Homo rudolfensis

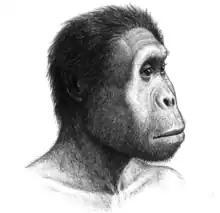
Reconstruction of "H. rudolfensis" by Mauricio Antón

KNM-ER 1470 was much larger than the Olduvai remains, so the terms "H. habilis sensu lato" ("in the broad sense") and "H. habilis sensu stricto" ("in the strict sense") were used to include or exclude the larger morph, respectively. In 1986, English palaeoanthropologist Bernard Wood first suggested these remains represent a different "Homo" species, which coexisted with "H. habilis" and "H. ergaster"/"H. erectus". Coexisting "Homo" species conflicted with the predominant model of human evolution at the time which was that modern humans evolved in a straight line directly from "H. ergaster"/"H. erectus" which evolved directly from "H. habilis". In 1986, the remains were placed into a new species, "rudolfensis", by Russian anthropologist Valery Alekseyev (but he used the genus "Pithecanthropus", which was changed to "Homo" three years later by Groves). In 1999, Kennedy argued that the name was invalid because Alekseyev had not assigned a holotype. Pointing out that this is in fact not mandatory, Wood the same year nevertheless designated KNM-ER 1470 as the lectotype. However, the validity of this species has also been debated on material grounds, with some arguing that "H. habilis" was highly sexually dimorphic like modern non-human apes, with the larger skulls classified as ""H. rudolfensis"" actually representing male "H. habilis". In 1999, Wood and biological anthropologist Mark Collard recommended moving "rudolfensis" and "habilis" to "Australopithecus" based on the similarity of dental adaptations. However, they conceded that dental anatomy is highly variable among hominins and not always reliable when formulating family trees.